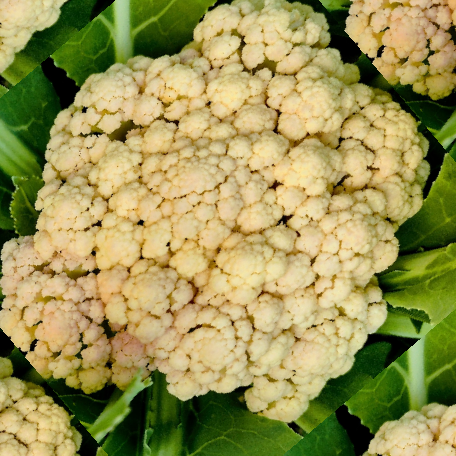
Label: Bacterial spot rot